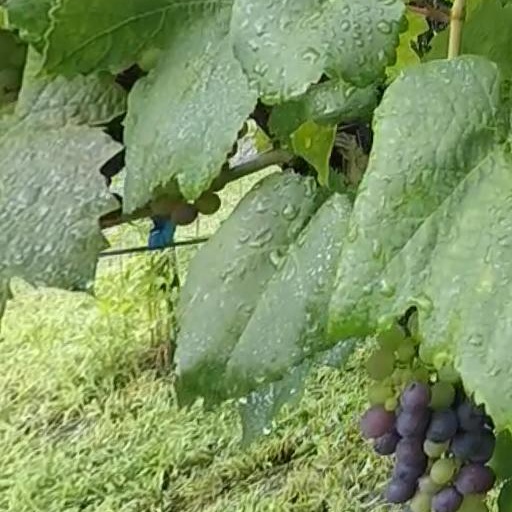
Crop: grape